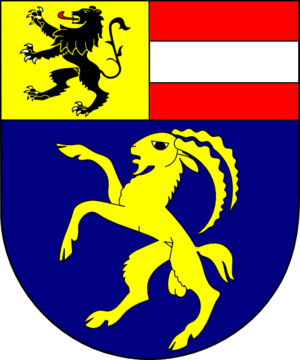
Marcus Sitticus, comte de Hohenems, né en 1574 à Hohenems et mort le 9 octobre 1619, a été prince-archevêque de Salzbourg, en Autriche, de 1612 à 1619.